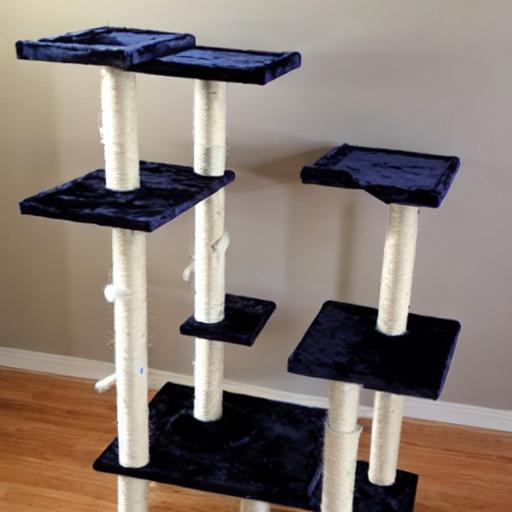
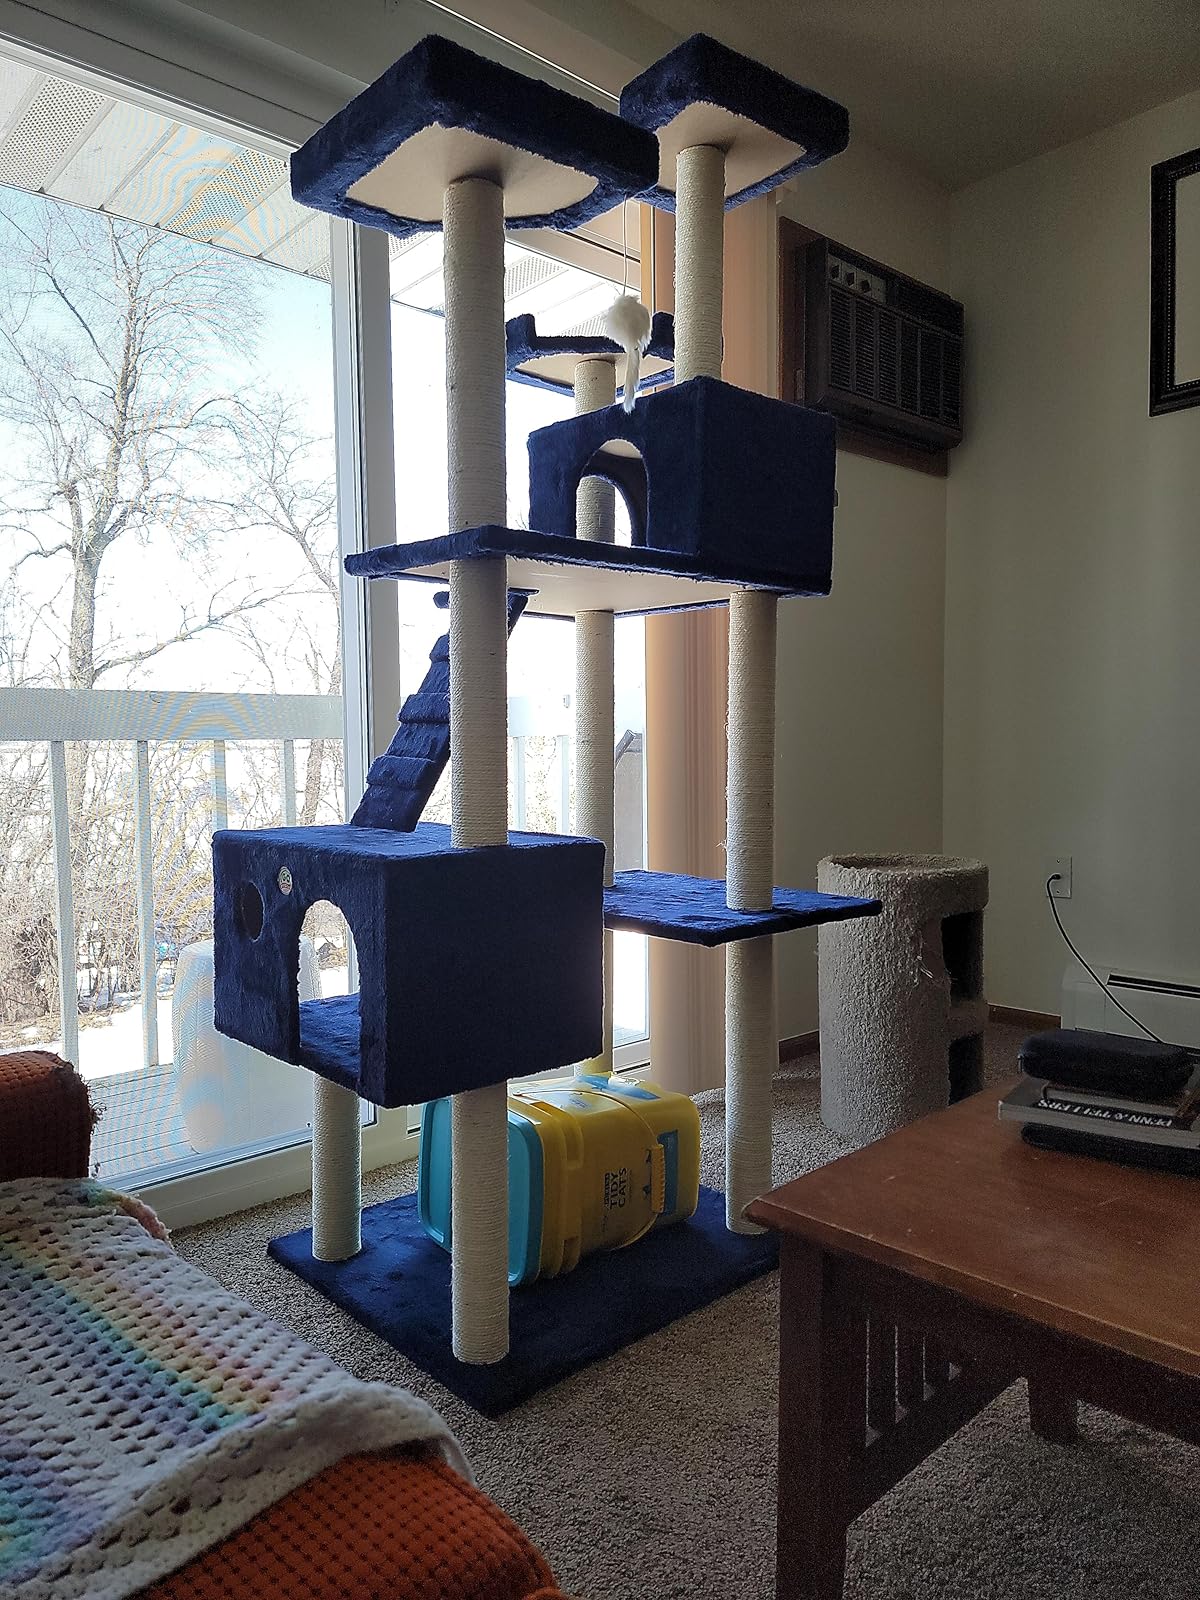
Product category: items_cat tree
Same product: no